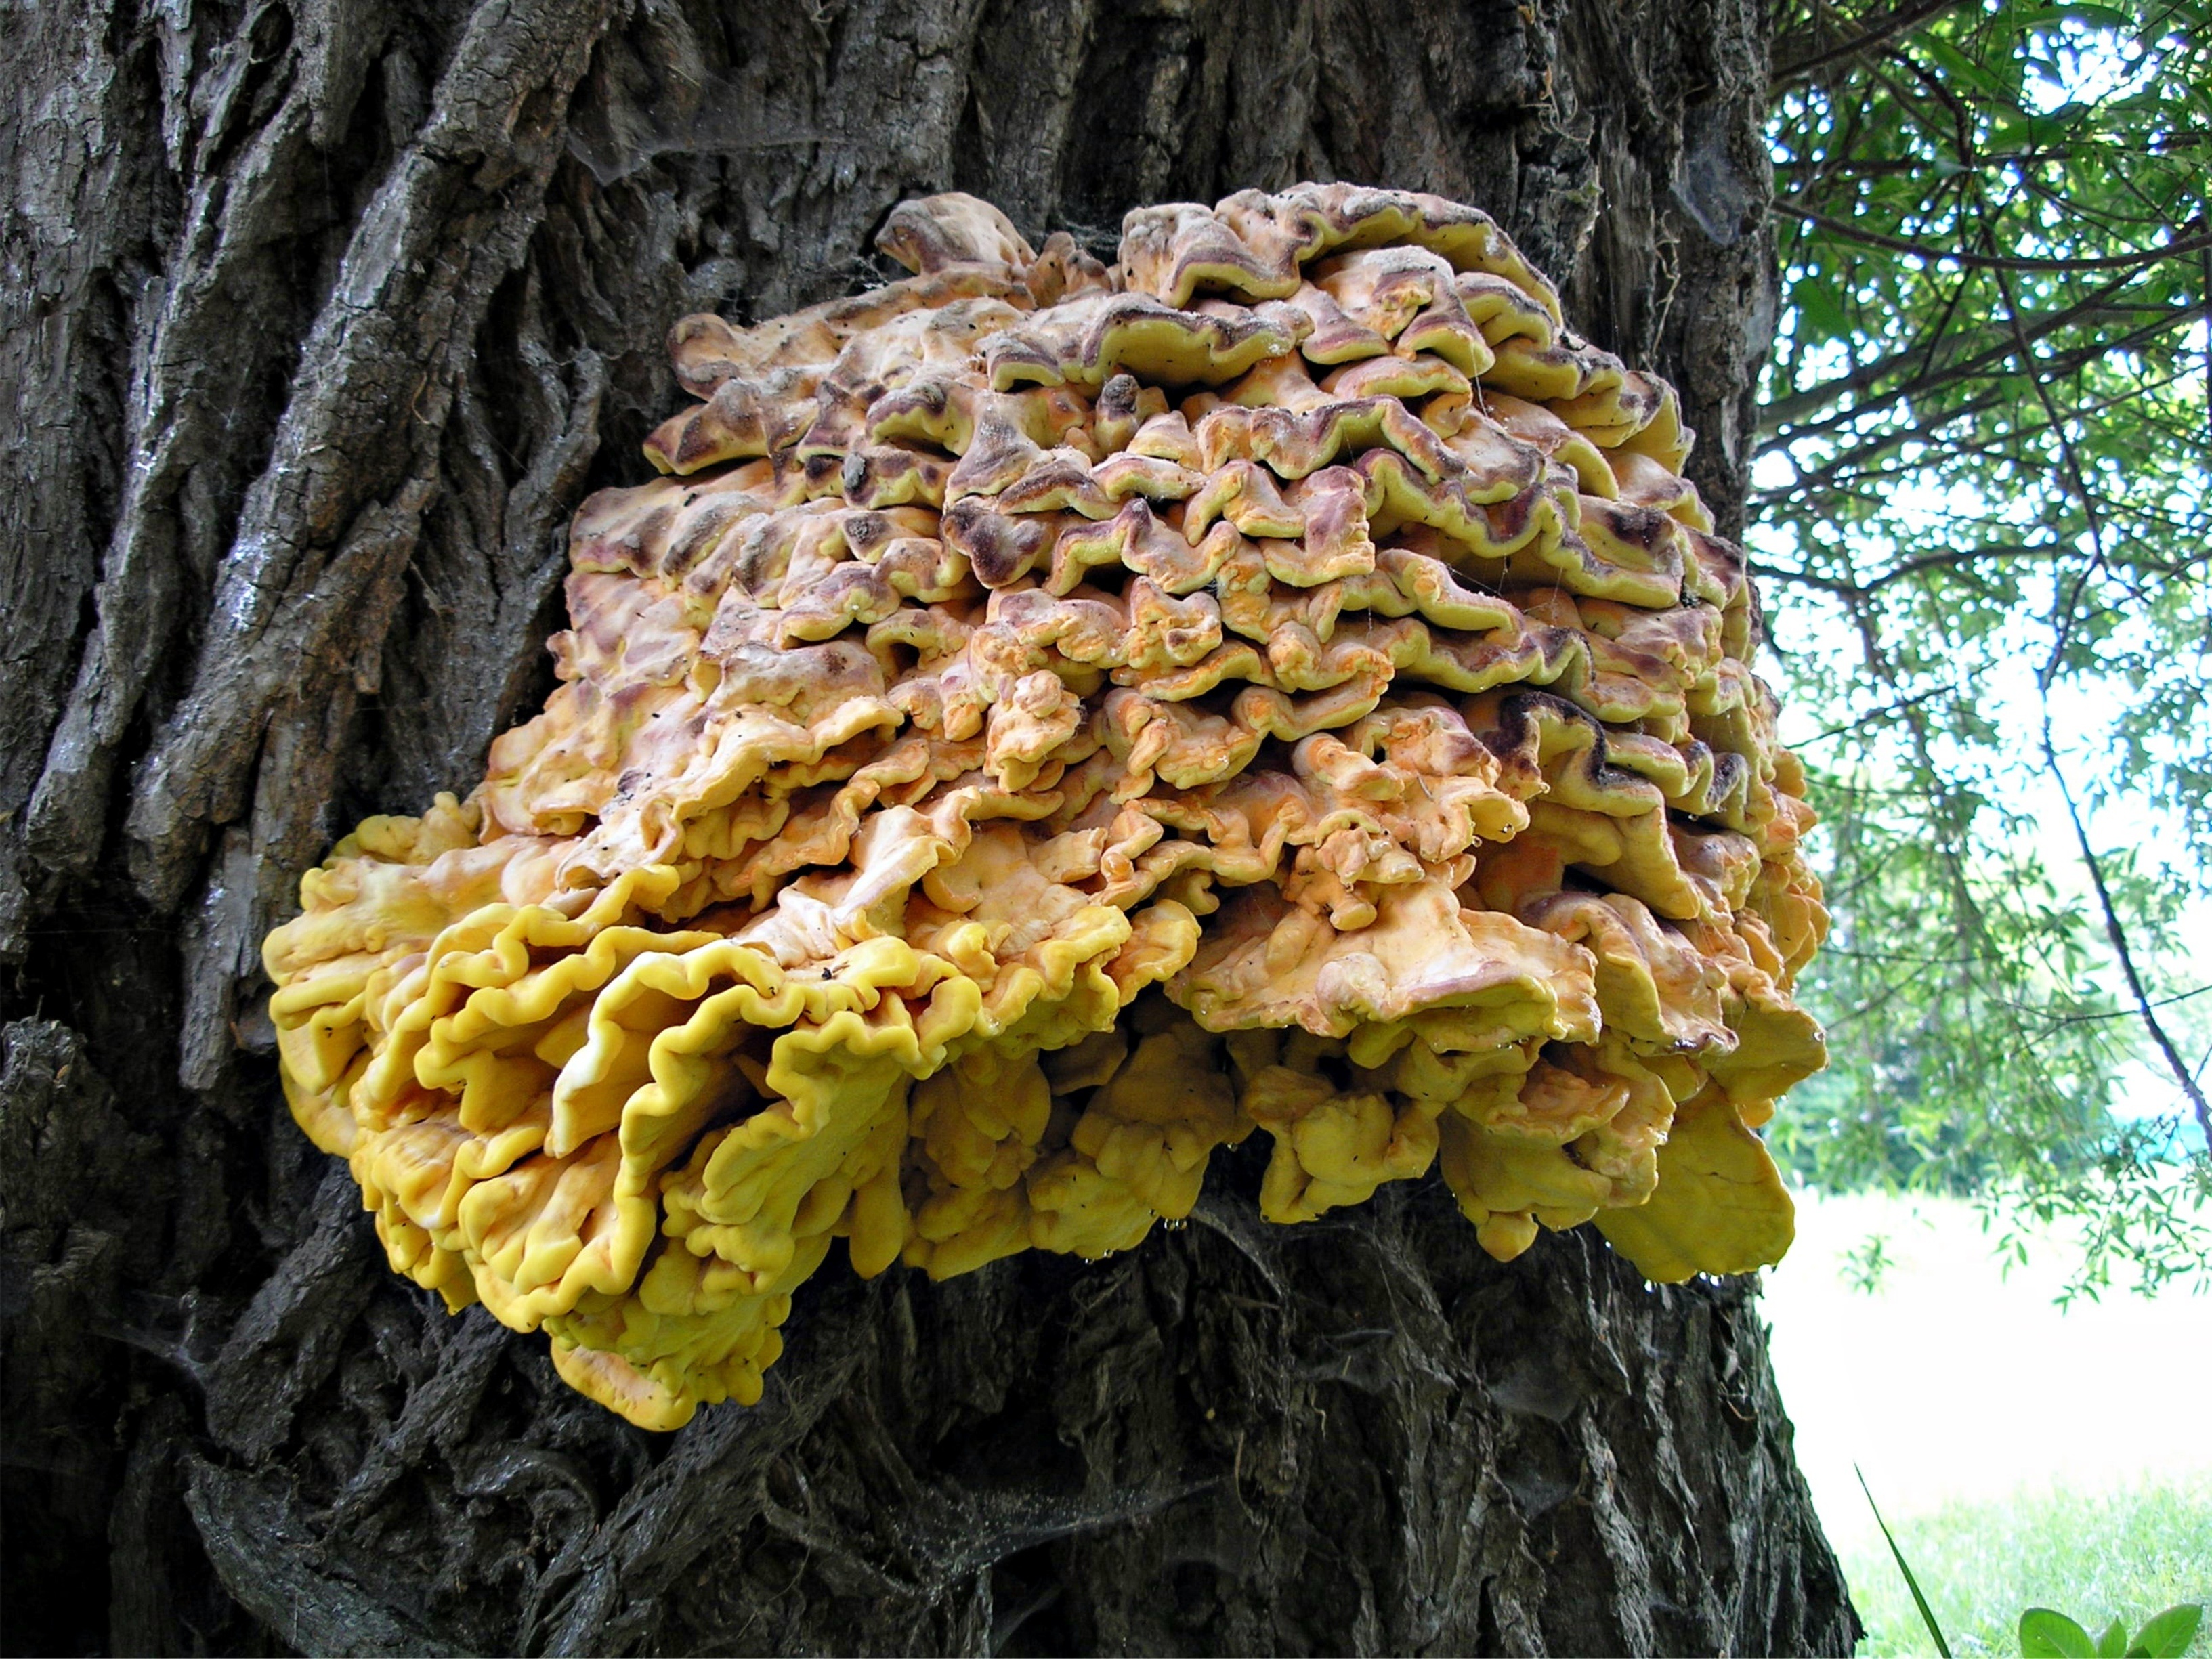
tree, nature, forest, plant, leaf, flower, trunk, log, autumn, botany, mushroom, yellow, flora, fungus, woodland, tree fungi, oyster mushroom, edible mushroom, medicinal mushroom, agaricomycetes, hen of the wood